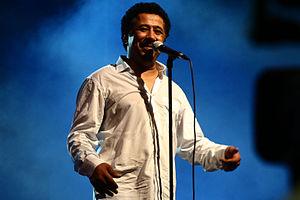
Le festival de Cornouaille présente chaque année un panorama de la culture bretonne dans la ville de Quimper, depuis 1982 en tant que festival, mais depuis 1923 pour les fêtes folkloriques et l'élection de la Reine de Cornouaille.
La 10ᵉ cérémonie des Victoires de la musique a lieu le 13 février 1995 au Palais des congrès de Paris. Elle est présentée par Michel Drucker et Nagui.
L'Algérie ; et arabe algérien : الدزاير, الجازاير ou لدزاير ; en tamazight et tifinagh ⴷⵣⴰⵢⵔ est un pays d’Afrique du Nord faisant partie du Maghreb. Depuis 1962, elle est nommée en forme longue République algérienne démocratique et populaire, abrégée en RADP. Sa capitale est Alger, la ville la plus peuplée du pays, dans le Nord, sur la côte méditerranéenne.